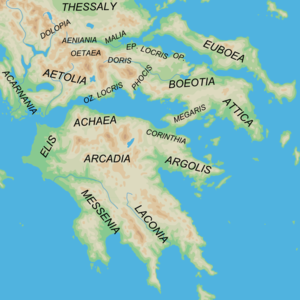
La Locride est une ancienne région de Grèce centrale. Elle fut divisée en deux parties, la Locride orientale et la Locride occidentale, par les Phocidiens d'origine dorienne au XIIᵉ siècle av. J.-C.
La Mégaride, en grec ancien Μεγαρίς / Megaris, est une région historique de Grèce constituant un isthme entre l'Attique à l'est, la Béotie au nord et la Corinthie à l'ouest, séparant le golfe de Corinthe au nord-ouest du golfe Saronique au sud-est. Sa partie la plus étroite, à l'ouest, constitue l'isthme de Corinthe. La région tire son nom de la polis de Mégare. Elle est partagée entre les périphéries modernes de l'Attique et du Péloponnèse.